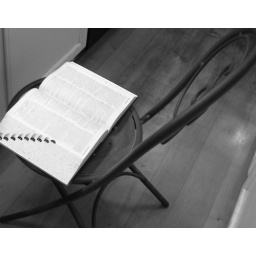
A black and white of the metal chair and the dictionary open in the middle of the kitchen hallway